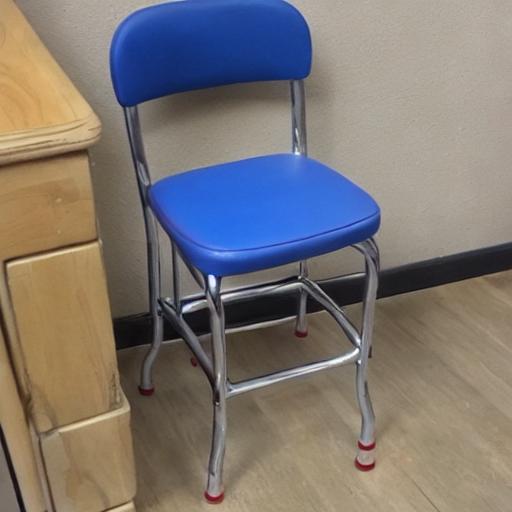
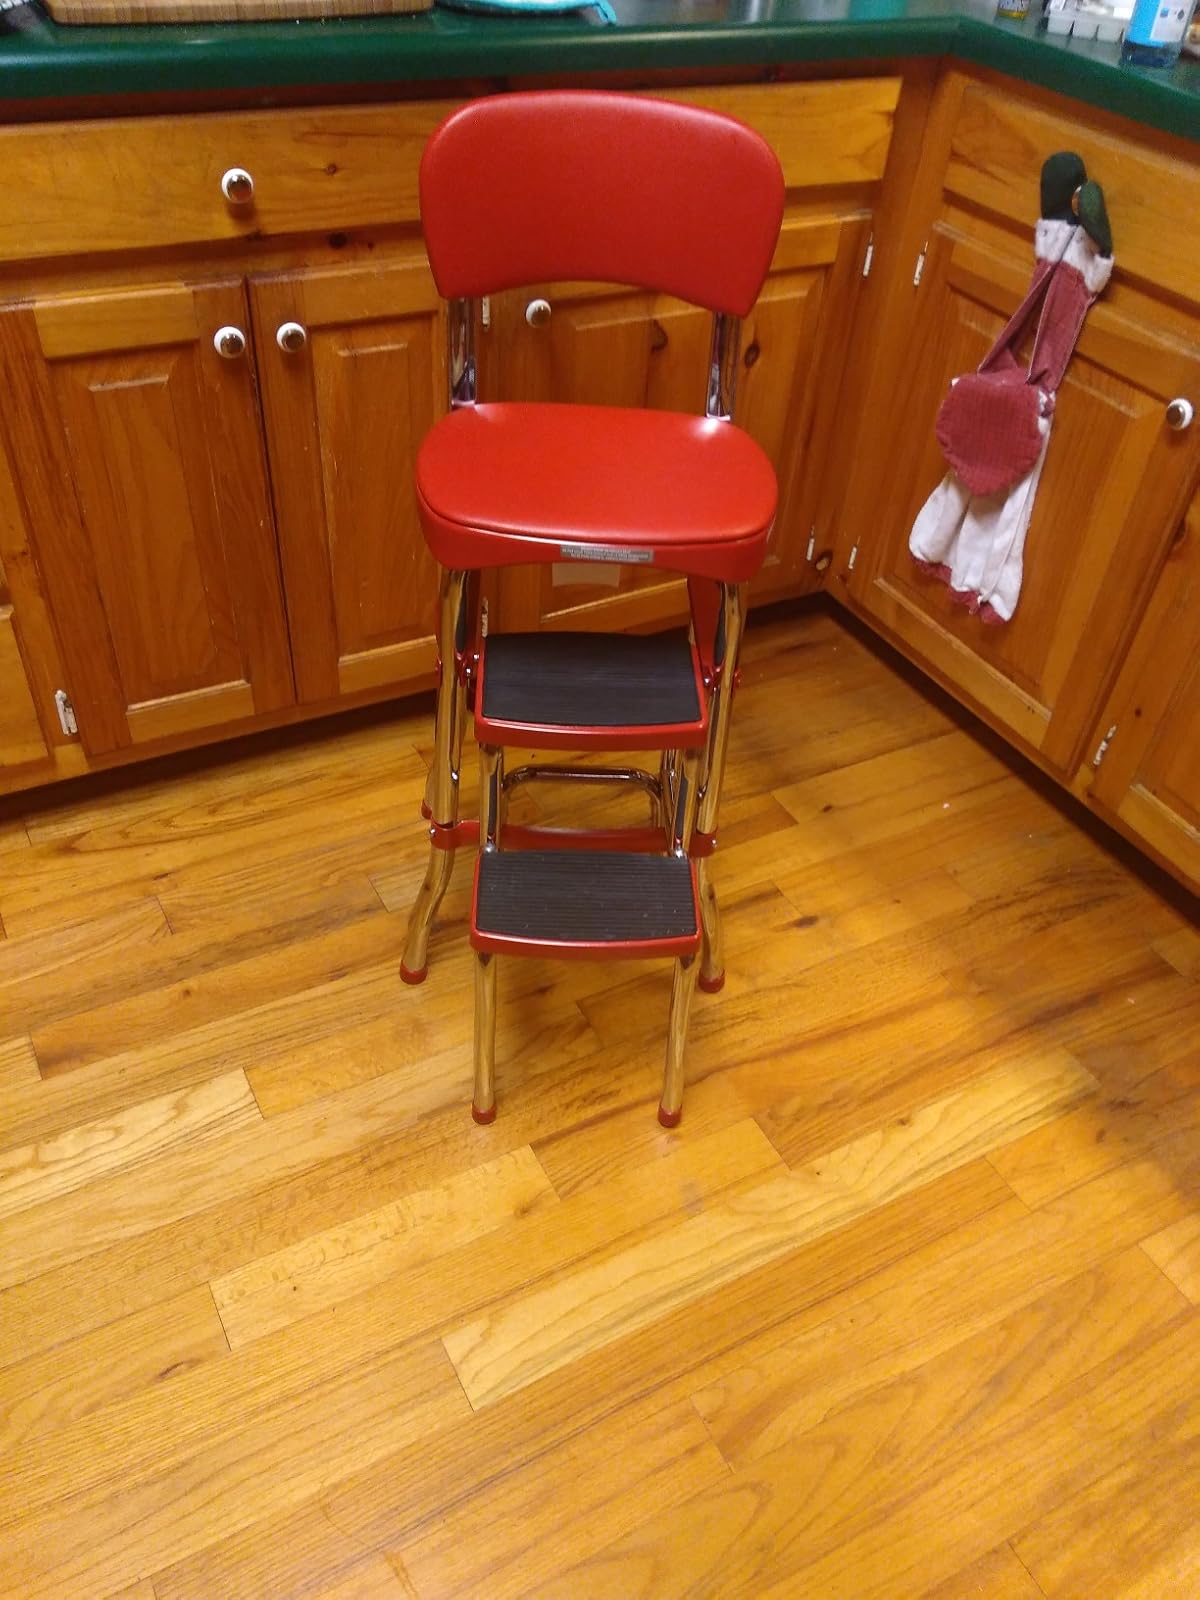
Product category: items_chair
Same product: no